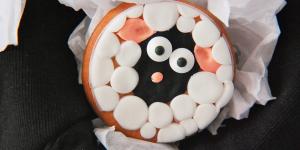
galletas en forma de oveja